Principality of Waldeck and Pyrmont

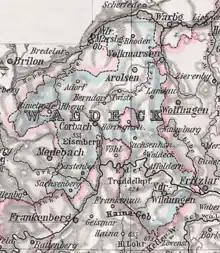
Waldeck in 1905

The noble family of the and the later Princes of Waldeck and Pyrmont were male line descendants of the (based at Schwalenberg Castle), ultimately descendent from (reigned 1127–1136/7). Waldeck Castle, overlooking the Eder river at Waldeck, was first attested in 1120. A branch of the family was named after the castle in 1180, when acquired the castle through his marriage with Luitgard, daughter of Count of and , who was heiress of Waldeck. Over time, the family built up a small lordship in modern day North Hesse.